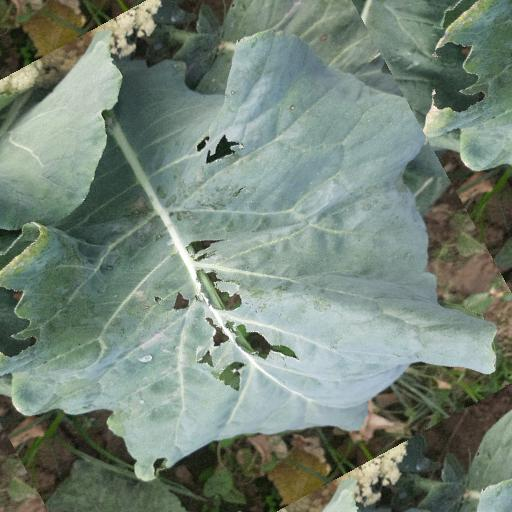
Label: Black Rot